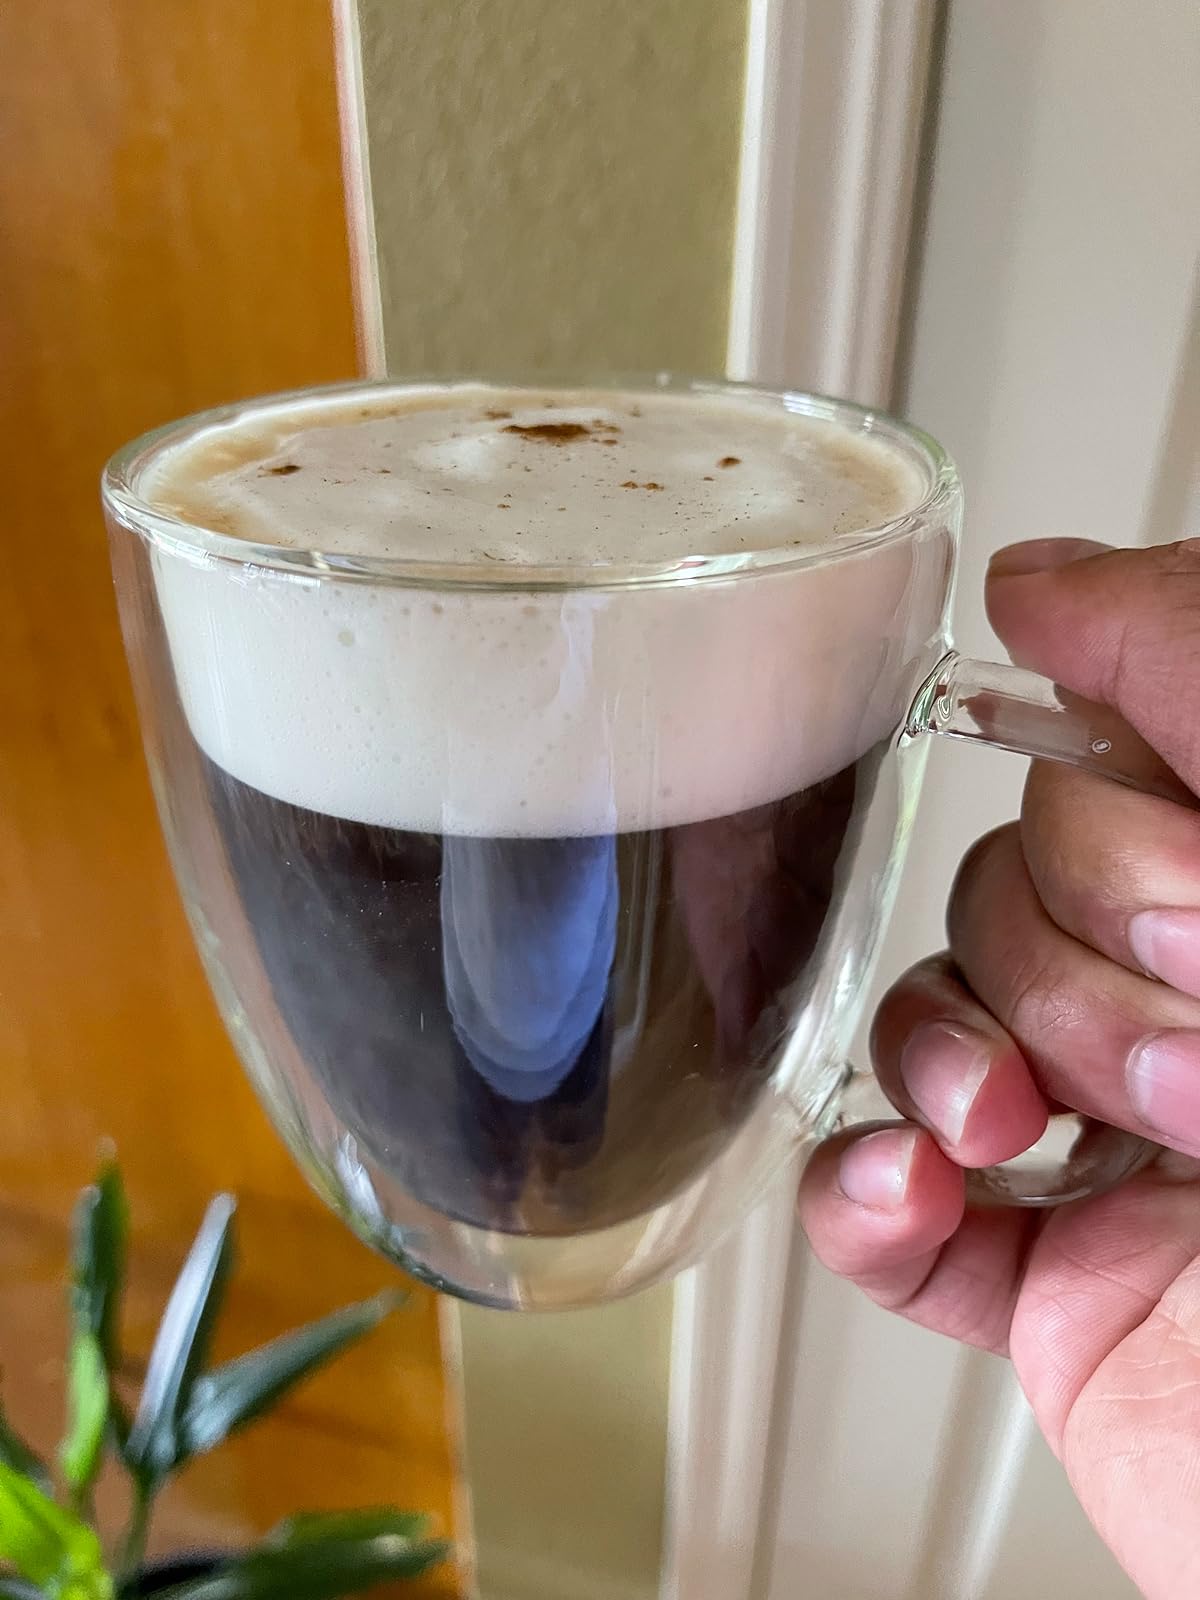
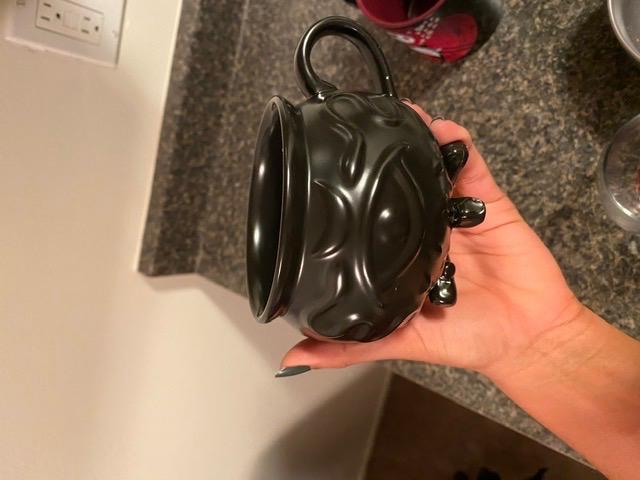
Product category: items_mug
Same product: no